Invisible Opponent

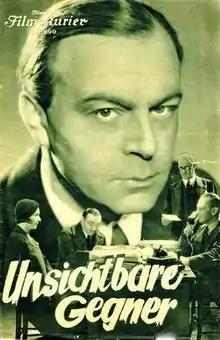

Invisible Opponent is a 1933 German-Austrian drama film directed by Rudolph Cartier and starring Gerda Maurus, Paul Hartmann, and Oskar Homolka. The film's sets were designed by the art director Erwin Scharf. The film was made at the Sievering Studios in Vienna. The critics were not generally impressed with the film, with the "Deutsche Allgemeine Zeitung" describing it as an "unbelievable and unbelievably awful picture".